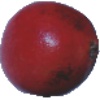
Label: Pomegranate 1